Caffè Florian

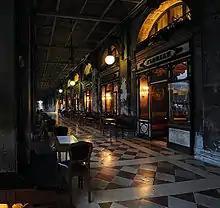
Entrance of the Caffè Florian under the Procuratie Nuove

In 1773, Valentino Francesconi, the grandson of Floriano Francesconi, took over the business at the beginning of the 18th century. In 1796, in a European atmosphere characterized by the French Revolution, the Venetian state feared that the revolutionary ideas could spread also in Venice. The Florian, with its international clientele, had become a meeting place for many French Jacobins, so the State Inquisitors obliged Valentino Francesconi to close the café. When the French armies entered in Venice, in May 1797, Valentino Francesconi put down the double-obsolete "Venice Triumphant" sign outside the café and replaced it with one simply bearing the name of his uncle "Florian".